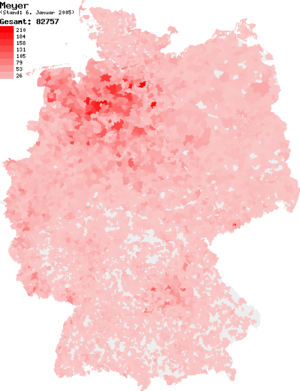
Meyer est un patronyme d'origine germanique dérivé du mot allemand maier qui désigne un métayer. On retrouve également des formes voisines de ce nom, voir les noms apparaissant sur la ligne paronymes en haut de cet article.